Hopfner HS-5/28

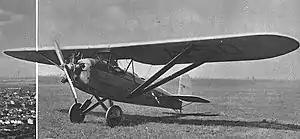
Hopfner with engine Walter NZ-60

The Hopfner HS-5/28 was a utility aircraft built in Austria in the late 1920s. It was a conventional, parasol-wing monoplane with seating for two occupants in tandem, open cockpits. The landing gear was of fixed, tailskid type with divided main units. Two examples were built with Walter NZ60 engines, followed by two more with the more powerful NZ85 for Swiss aeroclub use. One of these latter machines remained in service until 1934.